Ivan Vurnik

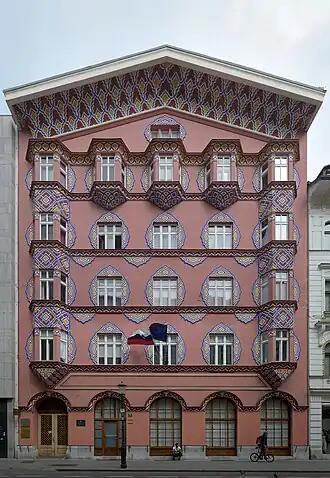
Cooperative Business Bank Building (Ljubljana)

Ivan Vurnik (1 June 1884 – 8 April 1971) was a Slovene architect that helped found the Ljubljana School of Architecture. His early style in the 1920s is associated with the search for Slovene "National Style", inspired by Slovene folk art and the Vienna Secession style of architecture (a type of Art Nouveau). Upon embracing the functionalist approach in the 1930s, Vurnik rivaled the more conservative Plečnik's approach. The Cooperative Business Bank, designed by Vurnik and his wife Helena Kottler Vurnik, who designed the decorative facade in the hues of the Slovene tricolor, has been called the most beautiful building in Ljubljana. Vurnik also created a number of urban plans, among these the plans for Bled (1930), Kranj (1933–1937), and Ljubljana (1935).